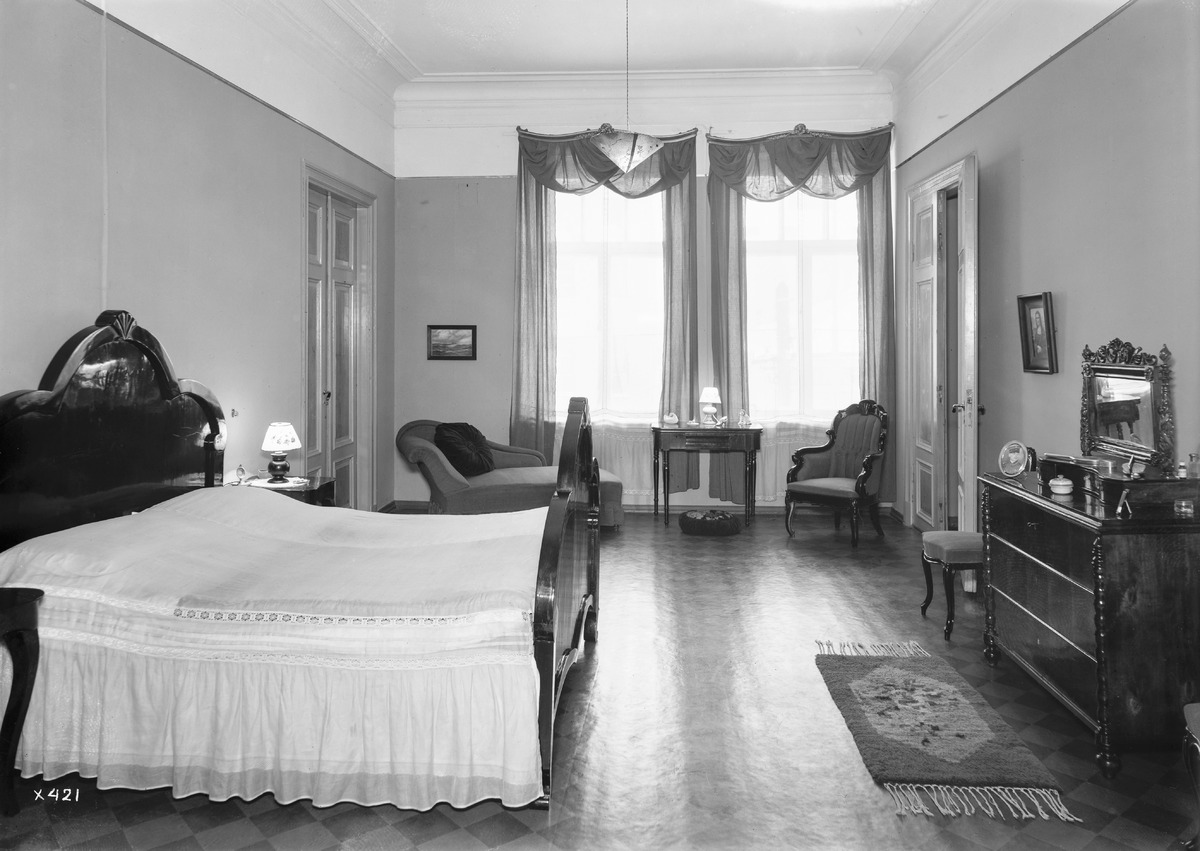
Veljekset Åström Oy:n konttoripäällikön everstiluutnantti evp Olof Heinrichsin yksityisasunto
The apartment of the office manager of Veljekset Åström Oy, lieutenant colonel (retired) Olof Heinrichs
sisällön kuvaus: Veljekset Åström Oy:n konttoripäällikön, myöhemmin toisen johtajan, everstiluutnantti evp Olof Heinrichsin yksityisasunto 24.2.1935. content description: The apartment of the office manager (later an executive) of Veljekset Åström Oy, (retired) lieutenant colonel Olof Heinrichs on February 24, 1935.
Vuosi: 1935
Paikka: Suomi, Oulu, Suomi, Pohjois-Pohjanmaa, Oulu
Aiheet: Veljekset Åström Oy; sisäkuva; asunnot; johtajat; apartments; managers